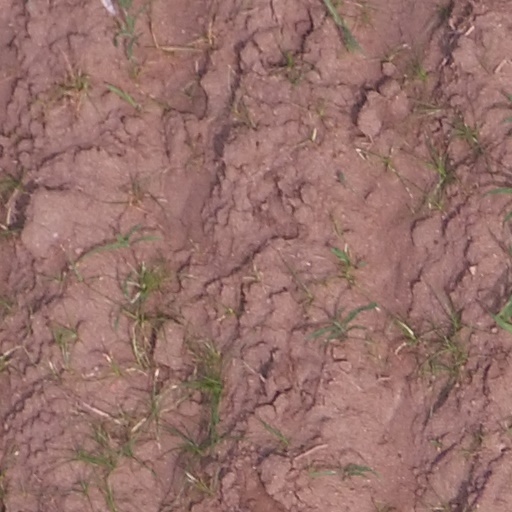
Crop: maize; corn